2015 San Bernardino attack

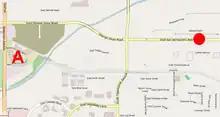

Law enforcement began a search for the suspects. A witness gave Farook's name to police, who quickly learned that he had rented a black Ford Expedition EL SUV with Utah license plates four days before the attack. Based on information provided by one of Farook's neighbors, two plainclothes investigators went to the perpetrators' Redlands home on North Center Street for surveillance shortly before 3:00p.m., about four hours after the initial attack at the Inland Regional Center had begun. They spotted Farook's vehicle leaving the residence and gave chase onto the freeway at 3:08:19p.m. Officers from other agencies joined the pursuit shortly afterward.